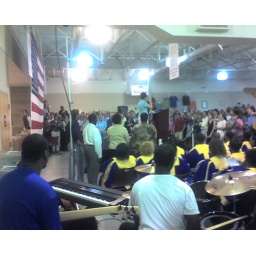
With John Edwards in Memphis, TV - He's directly in front of me in the blue shirt and jeans